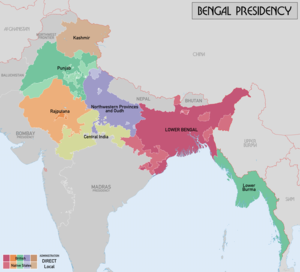
La présidence de Fort William ou plus communément présidence du Bengale est une entité administrative territoriale de l'Inde britannique qui recouvrait l'est des Indes, de l'Himalaya au nord à la Birmanie à l'est. C'était une des trois présidences de l'Inde britannique, et elle était basée à Fort William, une forteresse de Calcutta. Jusqu'en 1833, le Gouverneur général des Indes n'exerçait son pouvoir que sur le Bengale.